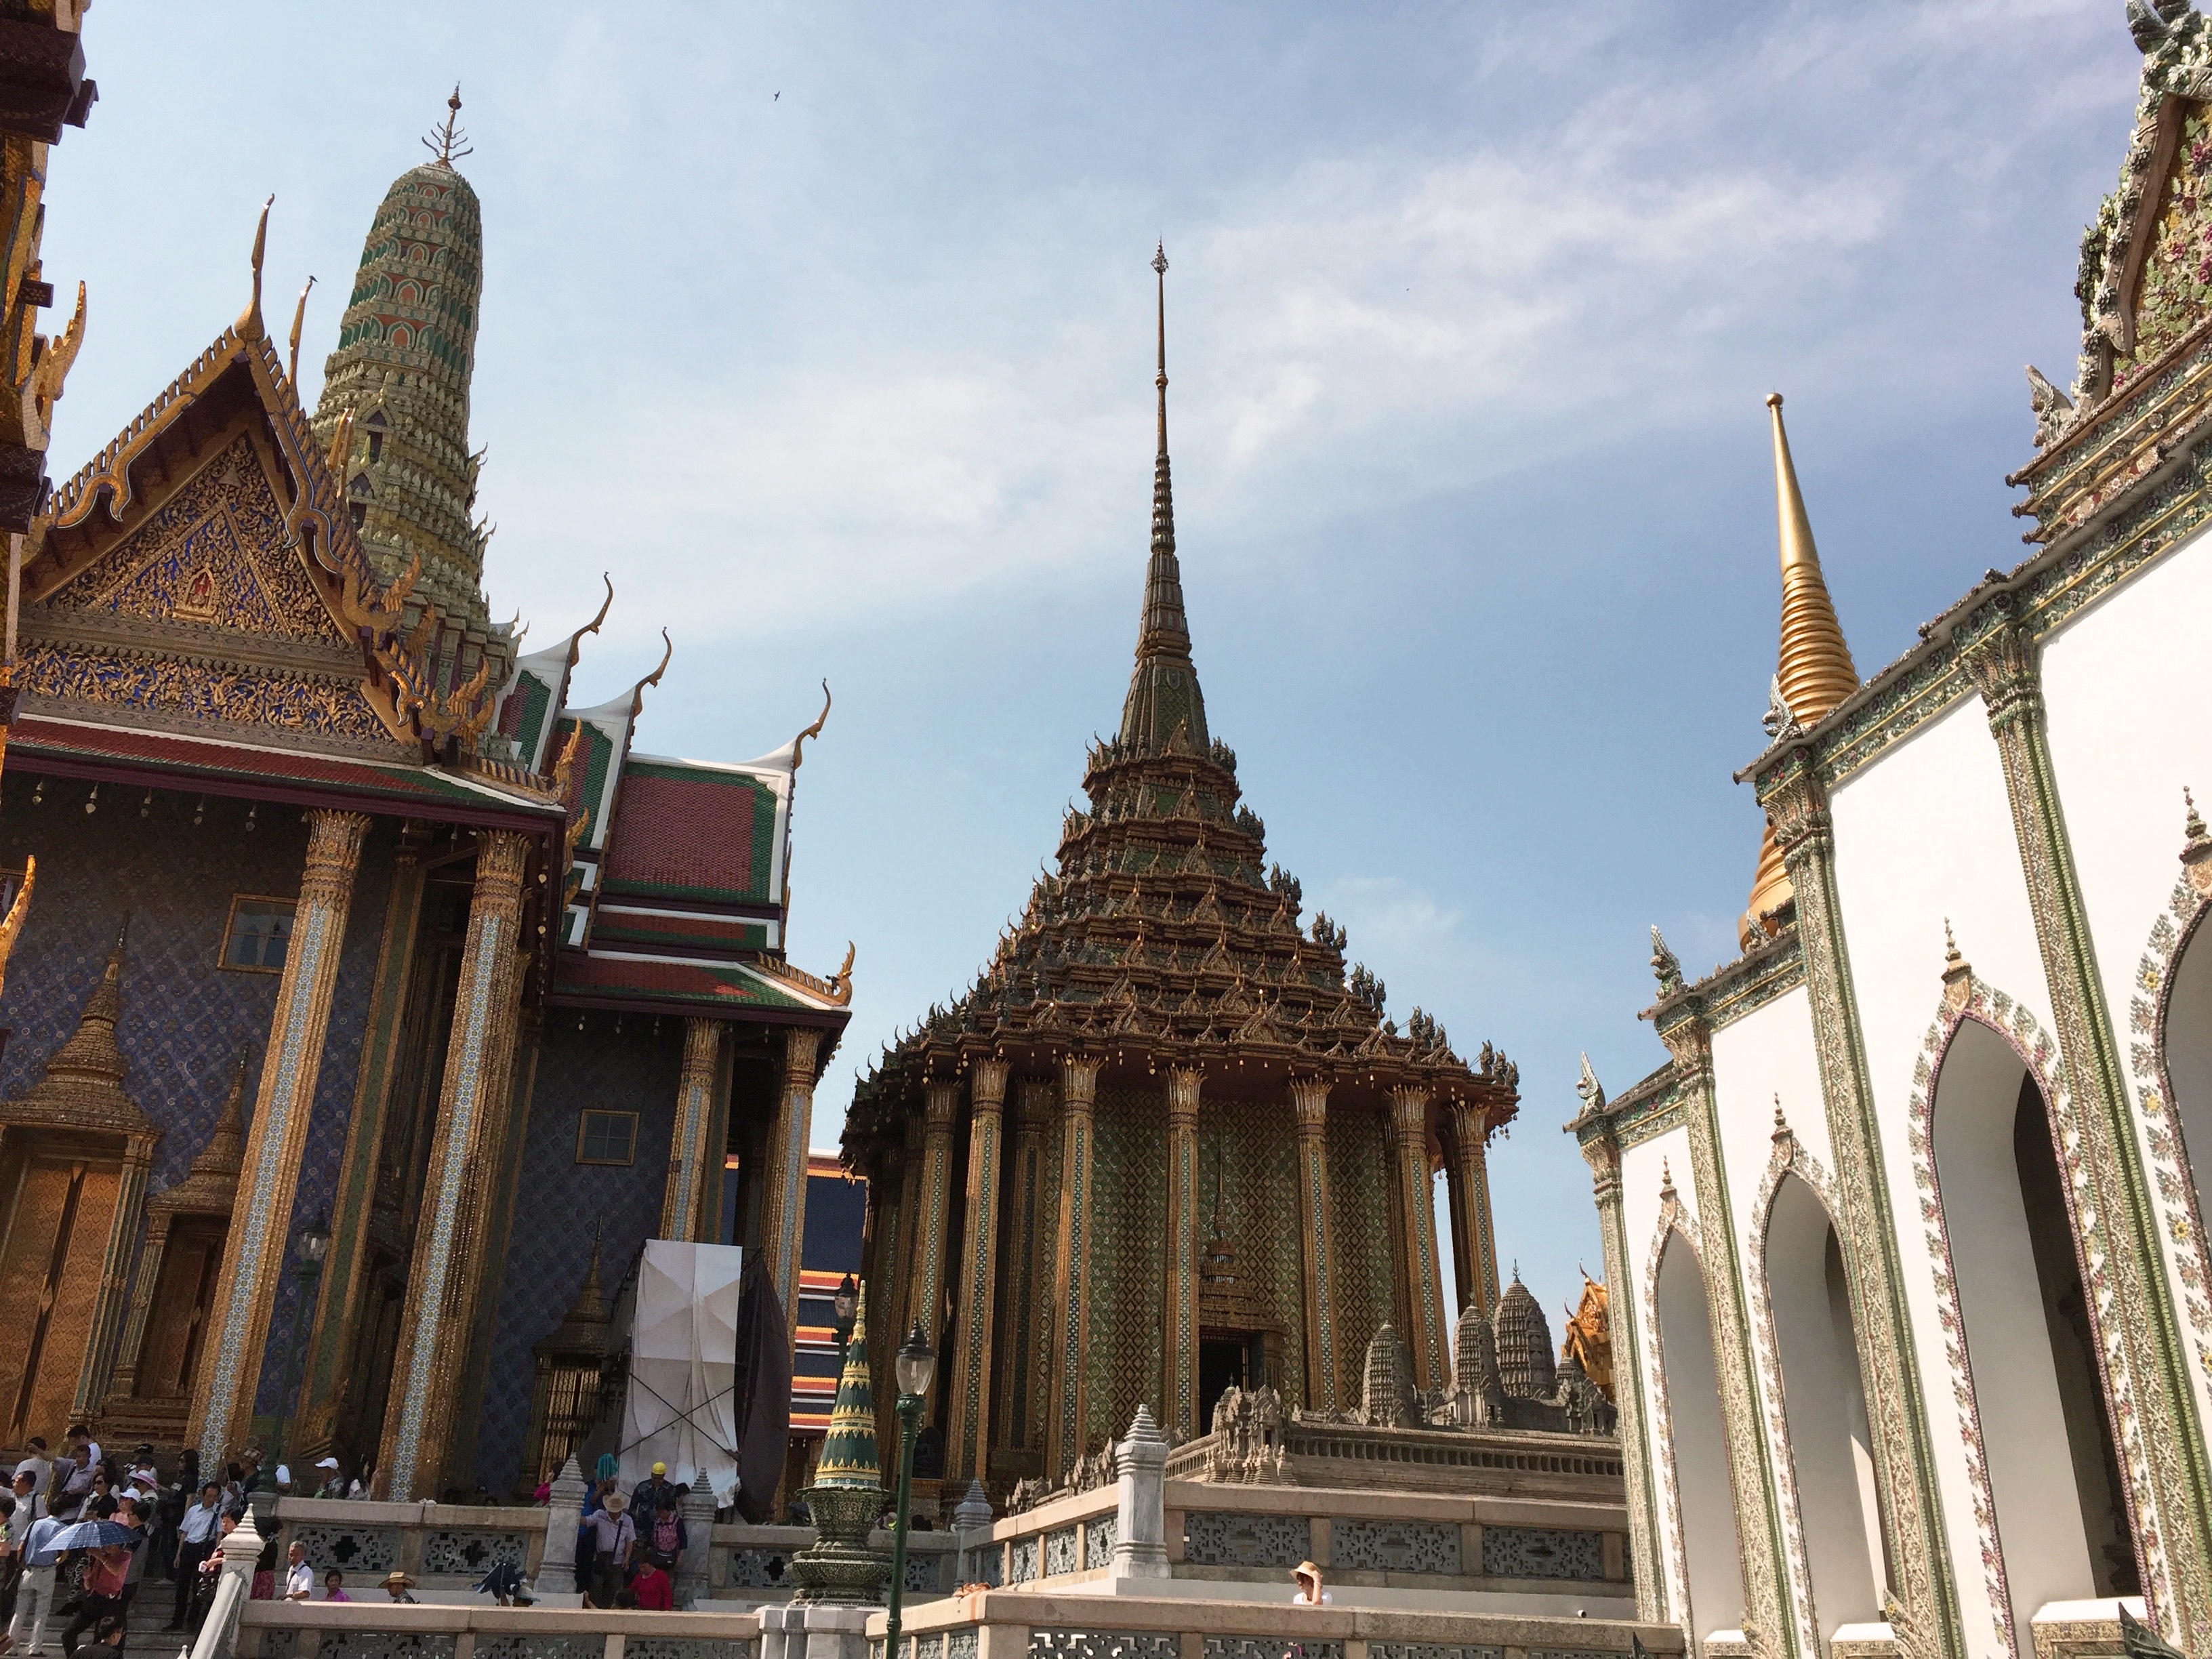
historic site, temple, building, landmark, place of worship, hindu temple, wat, ancient history, tower, unesco world heritage site